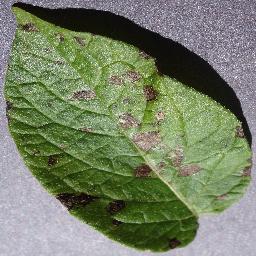
Etiqueta: Tizon_Temprano